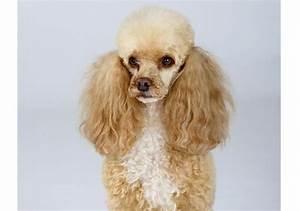
dog